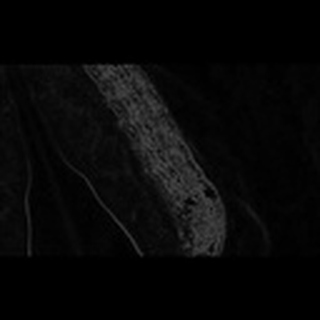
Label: cotton_army_worm